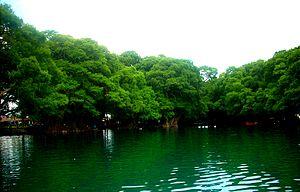
Le parc national Lago de Camécuaro est un parc national du Mexique situé au Michoacán. Ce parc de 10 ha protège le lac de Camécuaro, populaire pour ses eaux cristallines et sa végétation. Il a été créé en 1941 et est géré pat la Comisión Nacional de Áreas Naturales Protegidas.